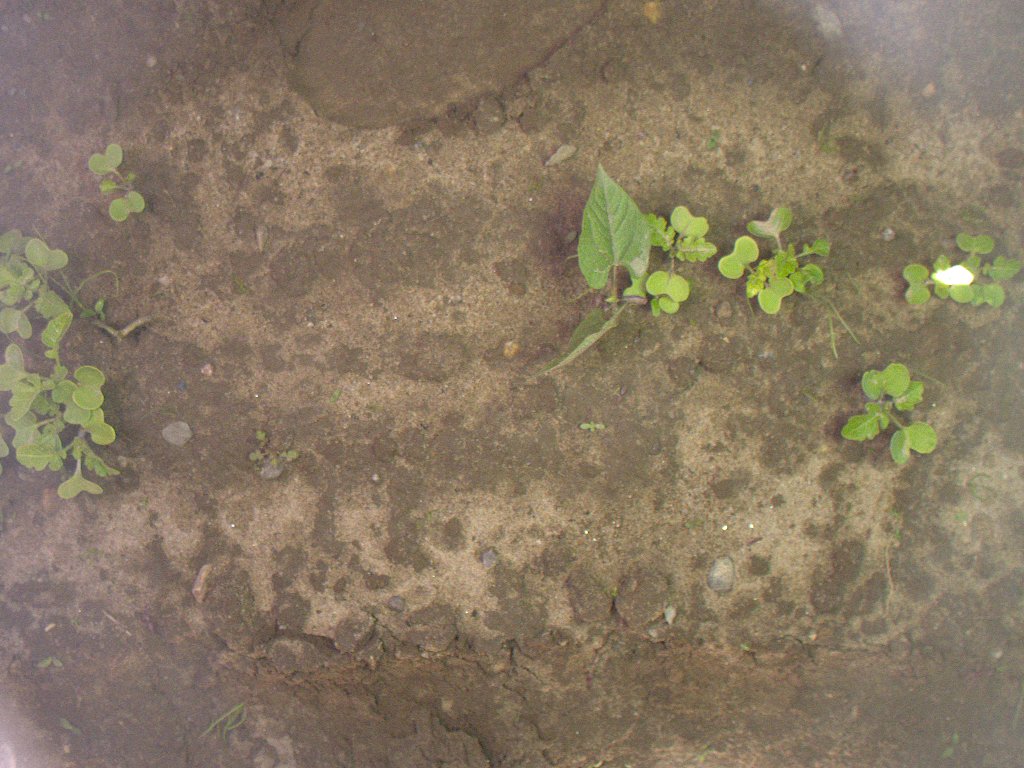
Crop: bean
Objects: bean, stem_bean